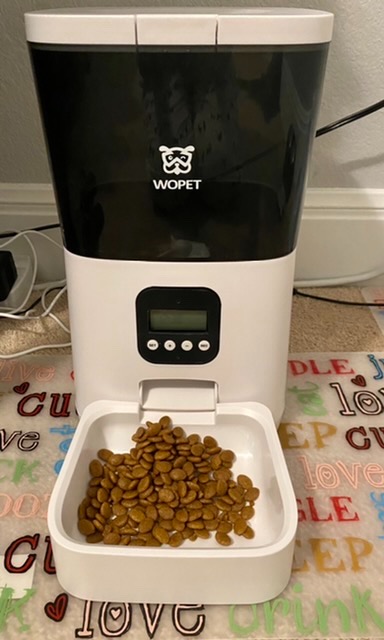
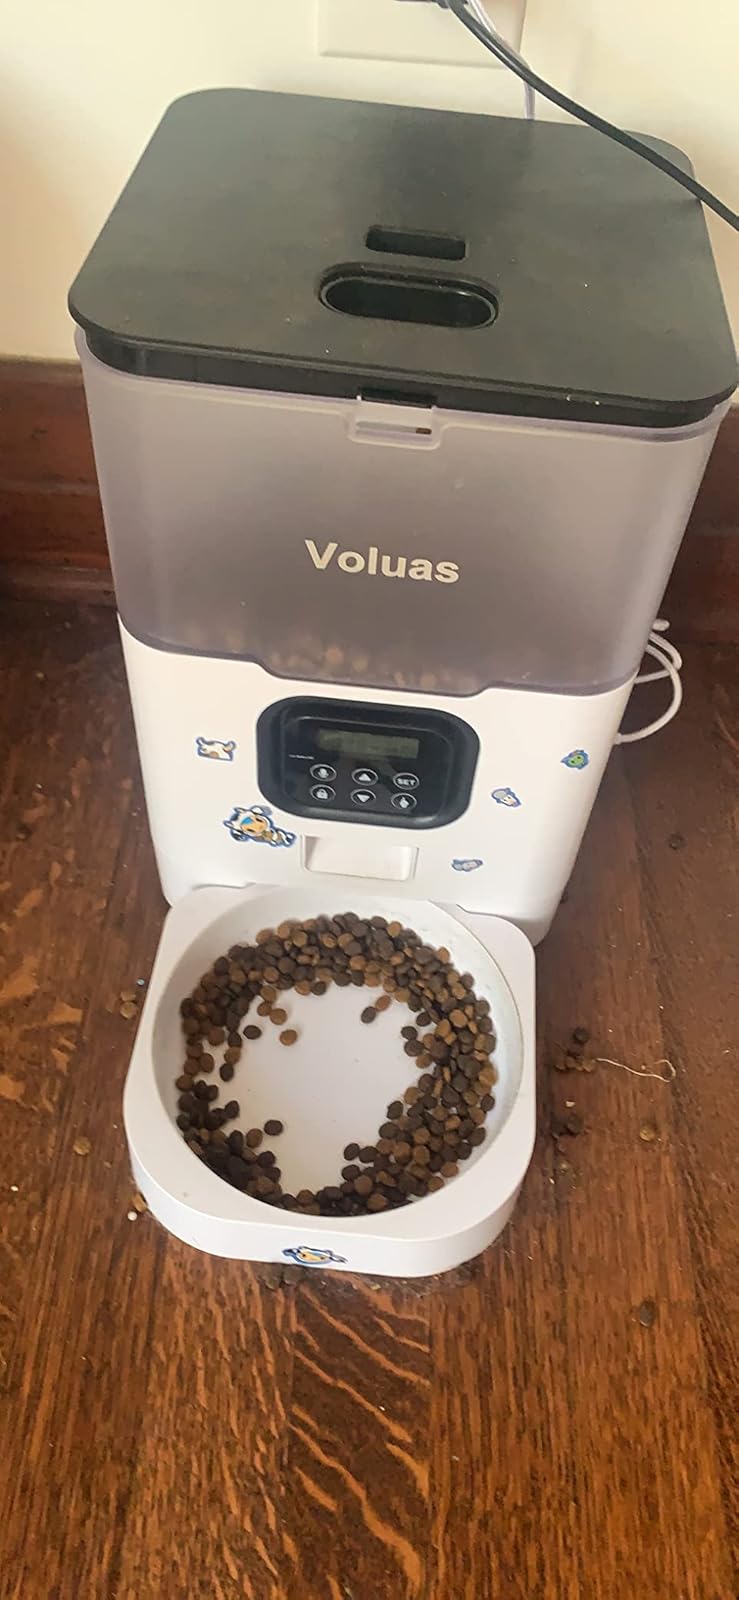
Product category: items_feeder
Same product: no